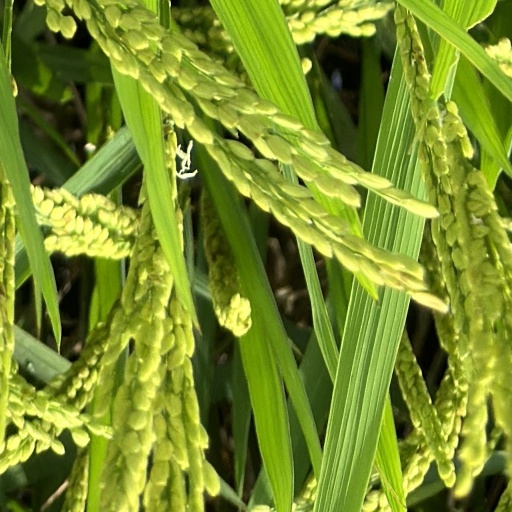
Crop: rice